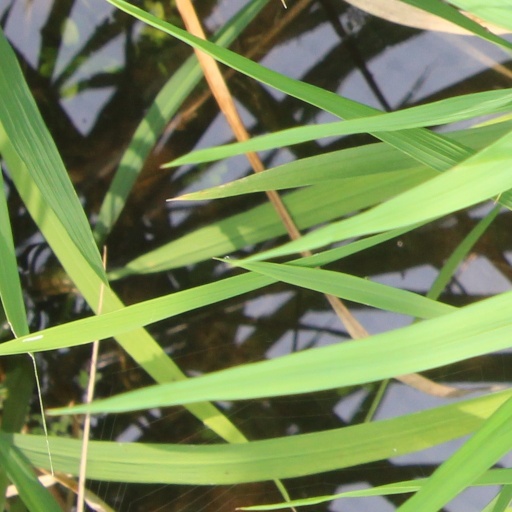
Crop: rice